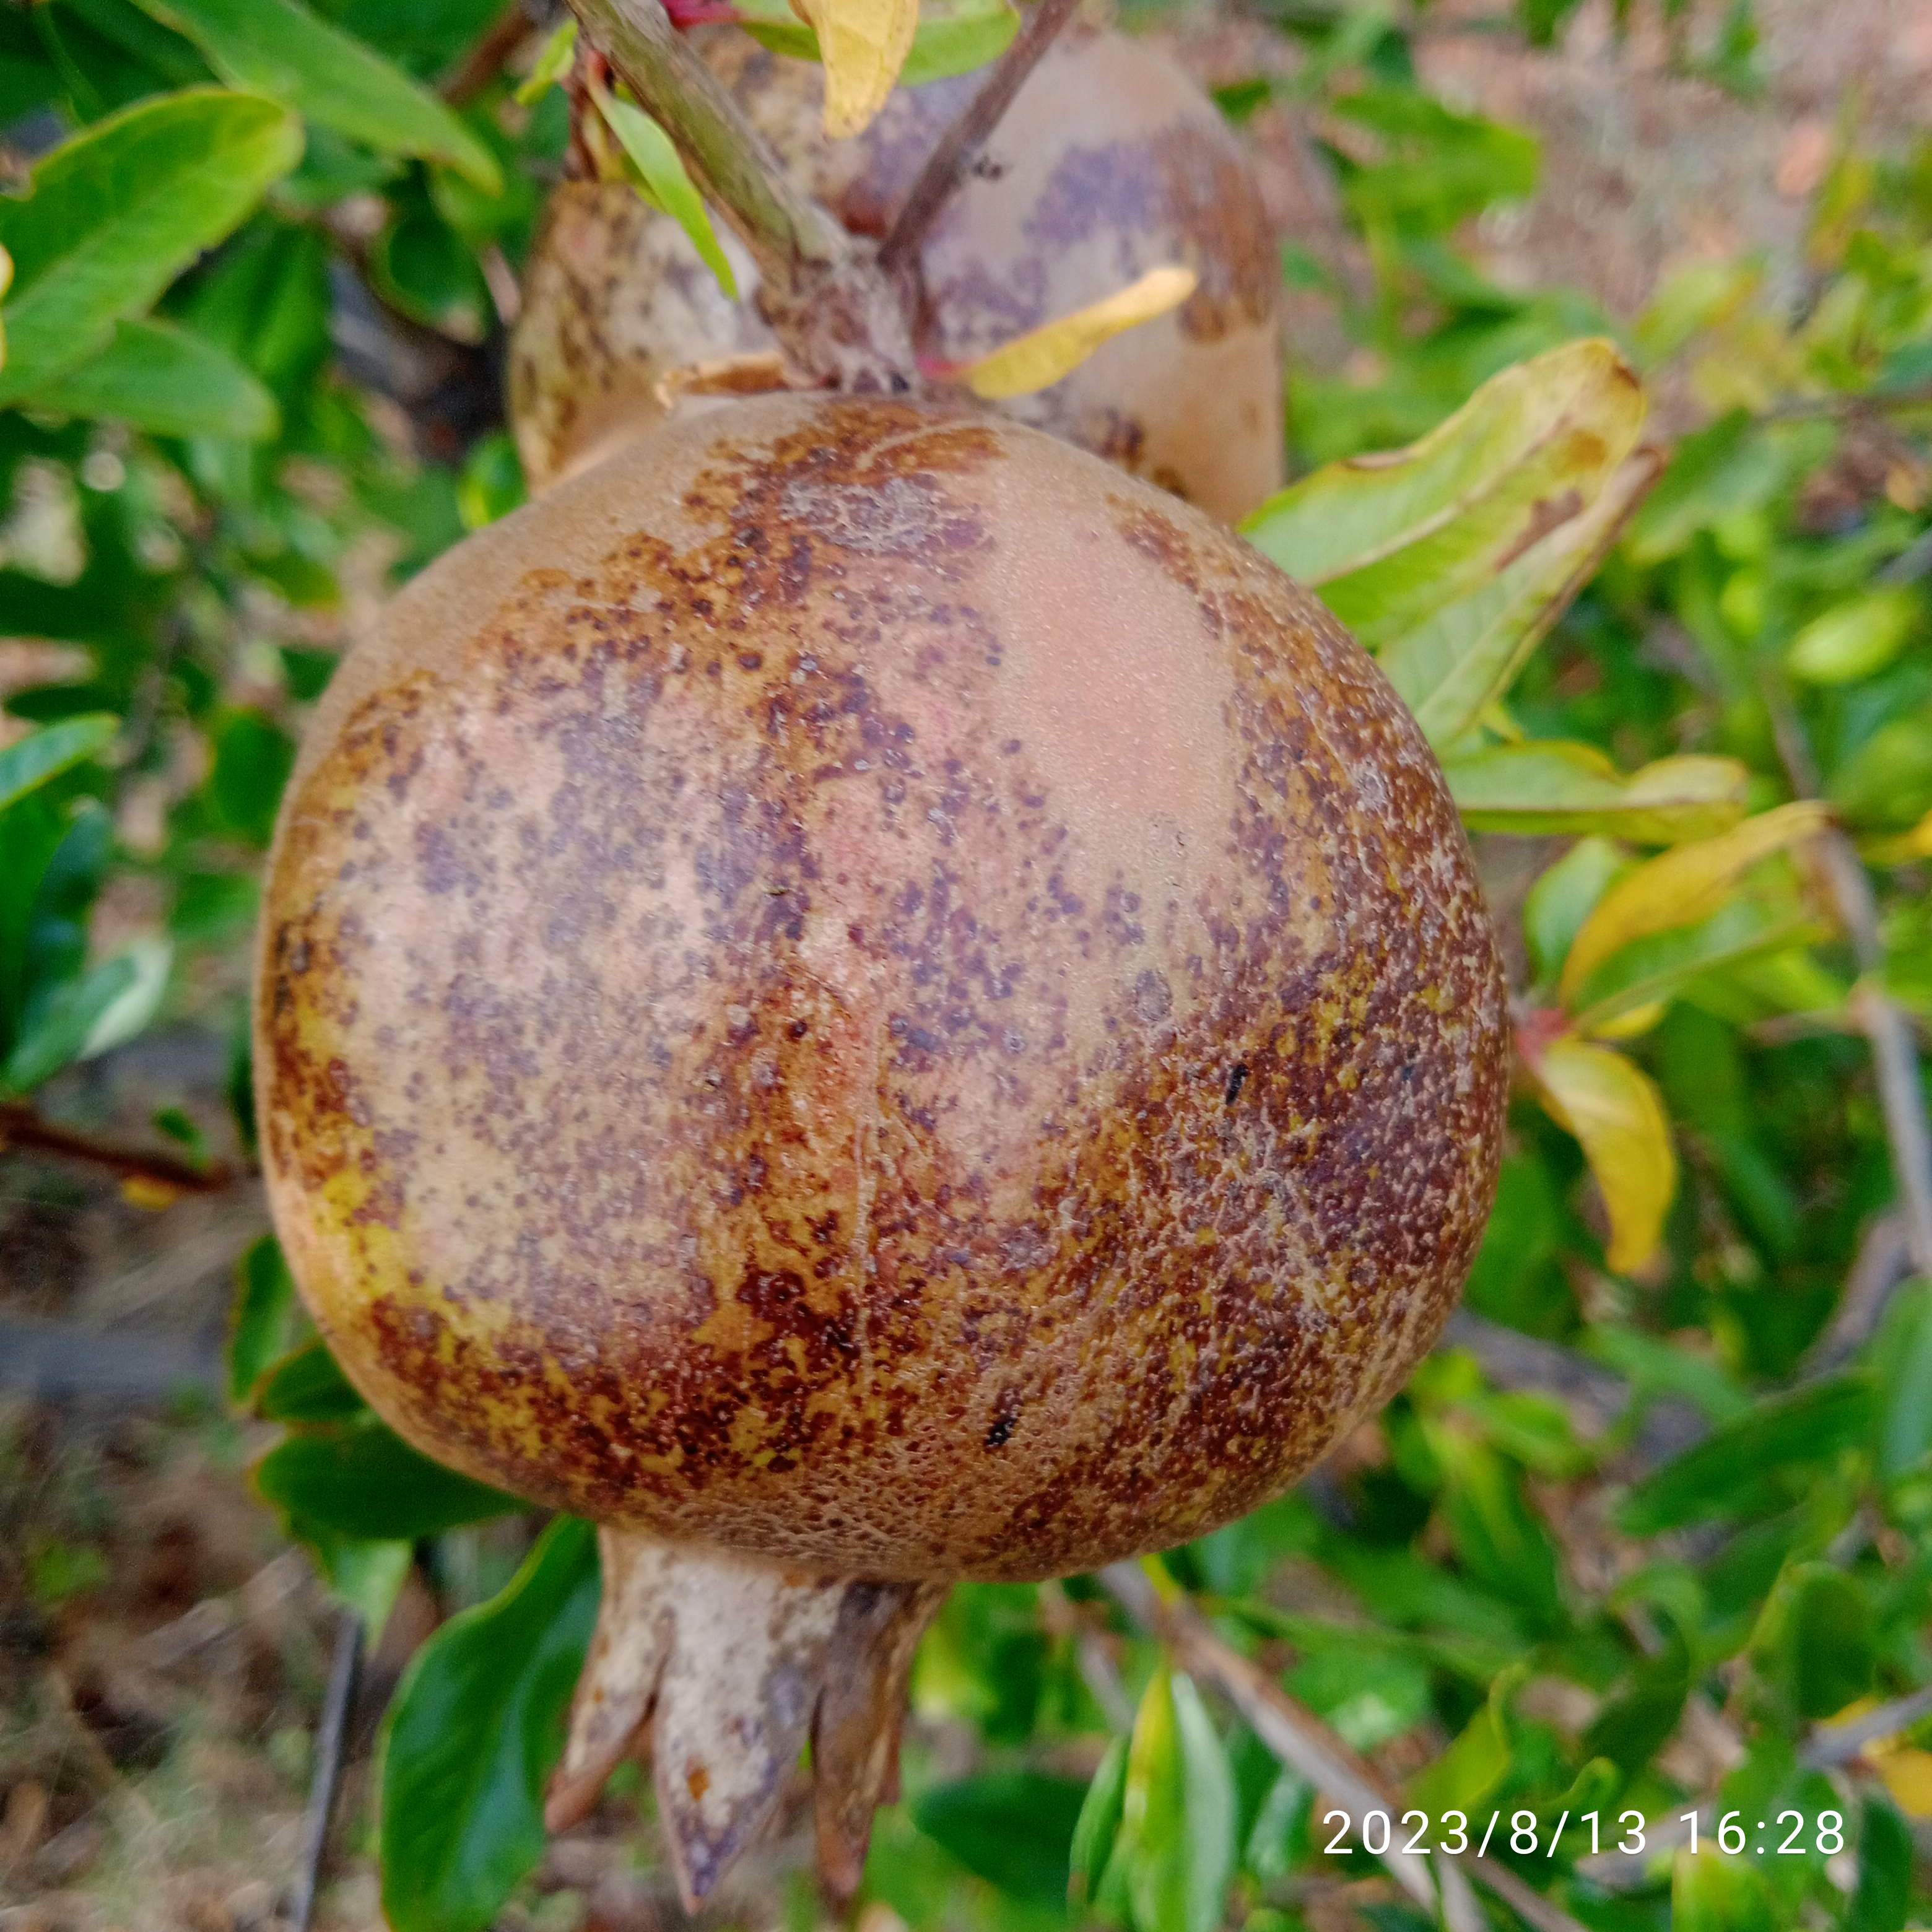
Label: Cercospora